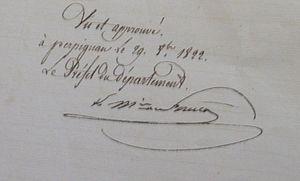
Signature du Marquis de Foresta en octobre 1822
Marie-Joseph de Foresta-Collongue, marquis de La Roquette, est un administrateur français né le 28 mars 1783 à Marseille et mort le 11 février 1858 à Aix-en-Provence.
Liste des préfets des Pyrénées-Orientales depuis la création du département. Le siège de la préfecture est à Perpignan.